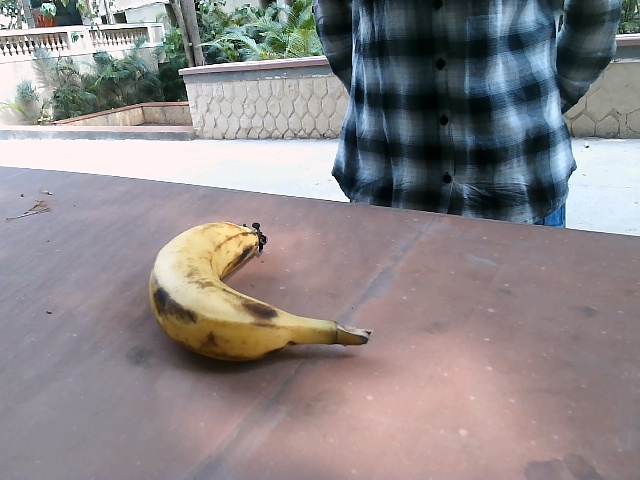
Label: Ripe_Banana